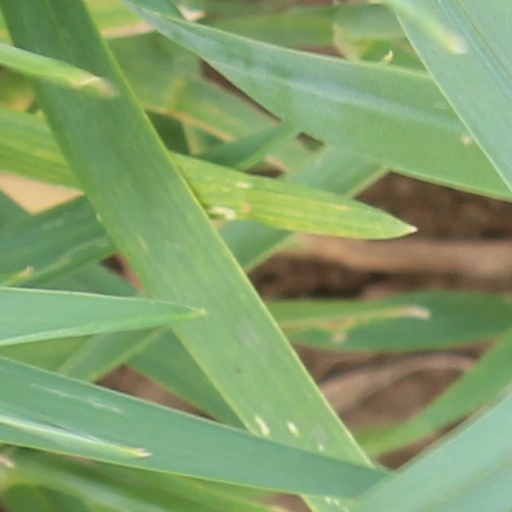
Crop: wheat